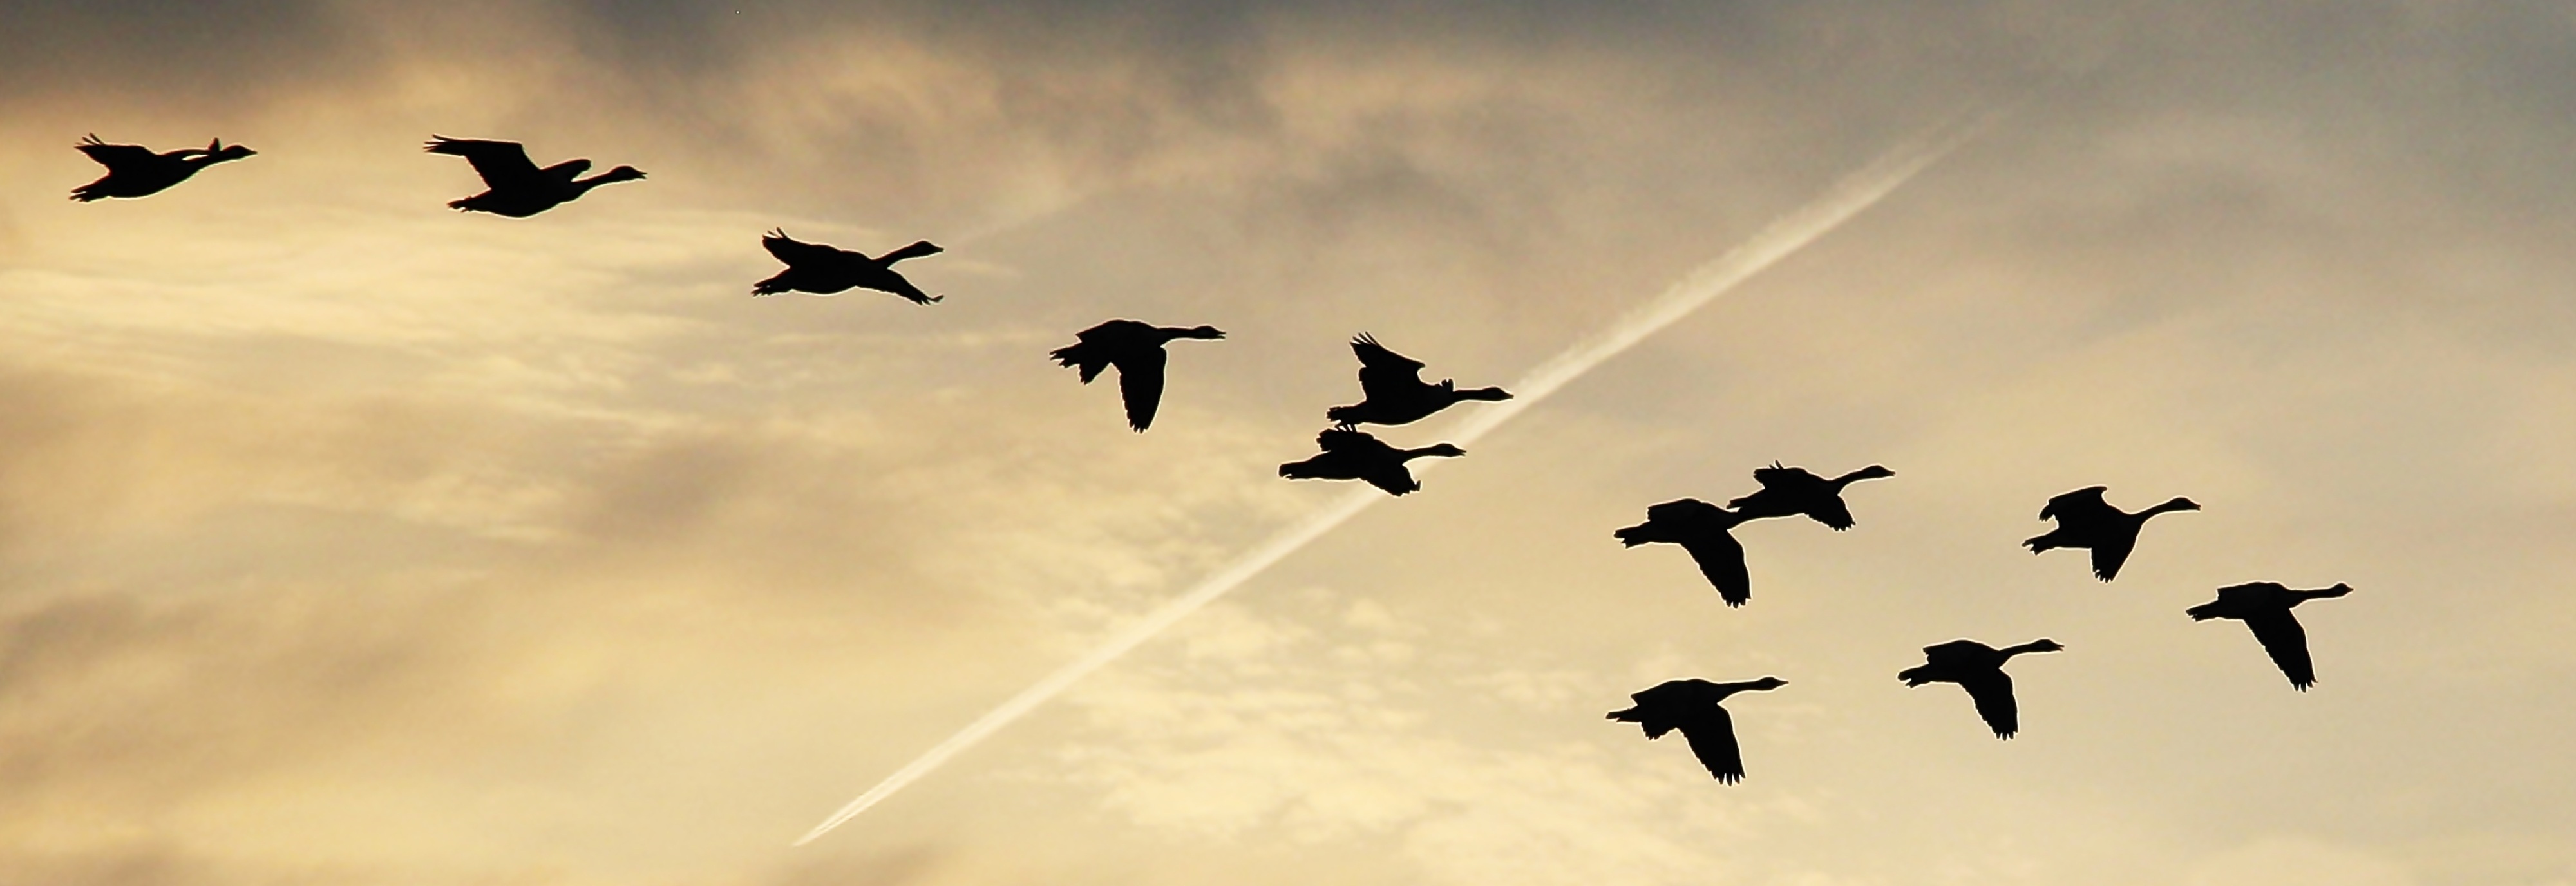
nature, silhouette, bird, wing, sky, flock, fly, flight, background image, birds, clouds, background, duck, geese, vertebrate, crane, mood, water bird, the sky, bird migration, covered sky, flightless geese, geese silhouette, flying geese, animal migration, crane like bird